William E. Moerner

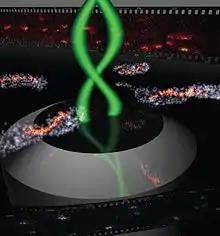
Bacteria-3D-Double-Helix. This image shows 3D super-resolution imaging of Caulobacter crescentus bacteria cell surfaces (gray) and a labeled protein (CreS, orange-red) obtained using the double-helix single-molecule active control microscopy technique.

Moerner was born in Pleasanton, California, in 1953 June 24 the son of Bertha Frances (Robinson) and William Alfred Moerner. He attended Washington University in St. Louis for undergraduate studies as an Alexander S. Langsdorf Engineering Fellow, and obtained three degrees: a B.S. in physics, a B.S. in electrical engineering, and an A.B. in mathematics in 1975.